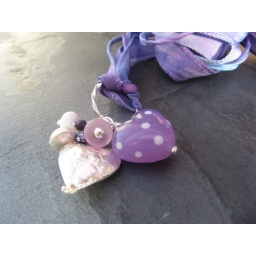
Lovely lilac heart by Julie Fountain, with silver, glass &amp;amp; fresh water pearls.